Allan Sears

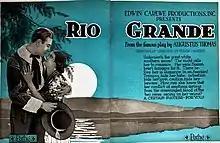
An advertisement for Rio Grande, 1920. Sears (left) is seen with Rosemary Theby

Allan Sears (March 9, 1887 – August 18, 1942) was an American film actor who played leading roles in the 1910s and 1920s before transitioning into character roles in the 1930s. He was noted for his tall stature.